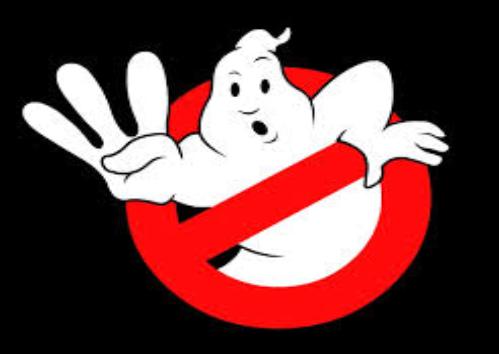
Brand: Ghostbusters
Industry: Leisure